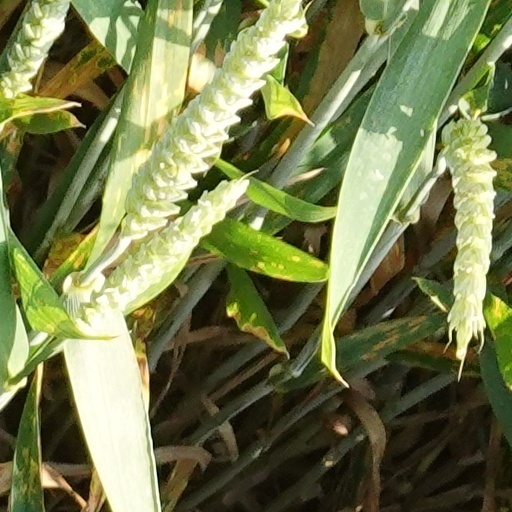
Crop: wheat